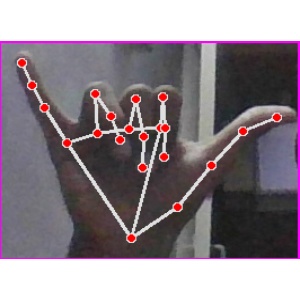
अक्षर: य